Mr. X (Resident Evil)

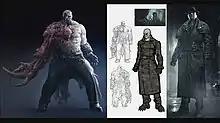
Concept art of Mr. X's multiple mutation form.

Shinji Mikami is credited with creating Mr. X, also known as T-00, who was an improved version of "Resident Evil"'s T-002 Tyrant. The Tyrants are bioengineered supersoldiers created by Umbrella Corporation, a pharmaceutical company with secret, sinister plans that involve the creation and sale of BOWs, or Bio-Organic Weapons. The basic idea of a trenchcoat-wearing humanoid monster, and a later transformation process, existed from the early stages of "Resident Evil 2"'s development. In the original game, the artificial intelligence of Mr. X was far more basic, and was unable to break through rooms in an unscripted manner. If the player loaded into another section of the game, he would be unable to track down the player.